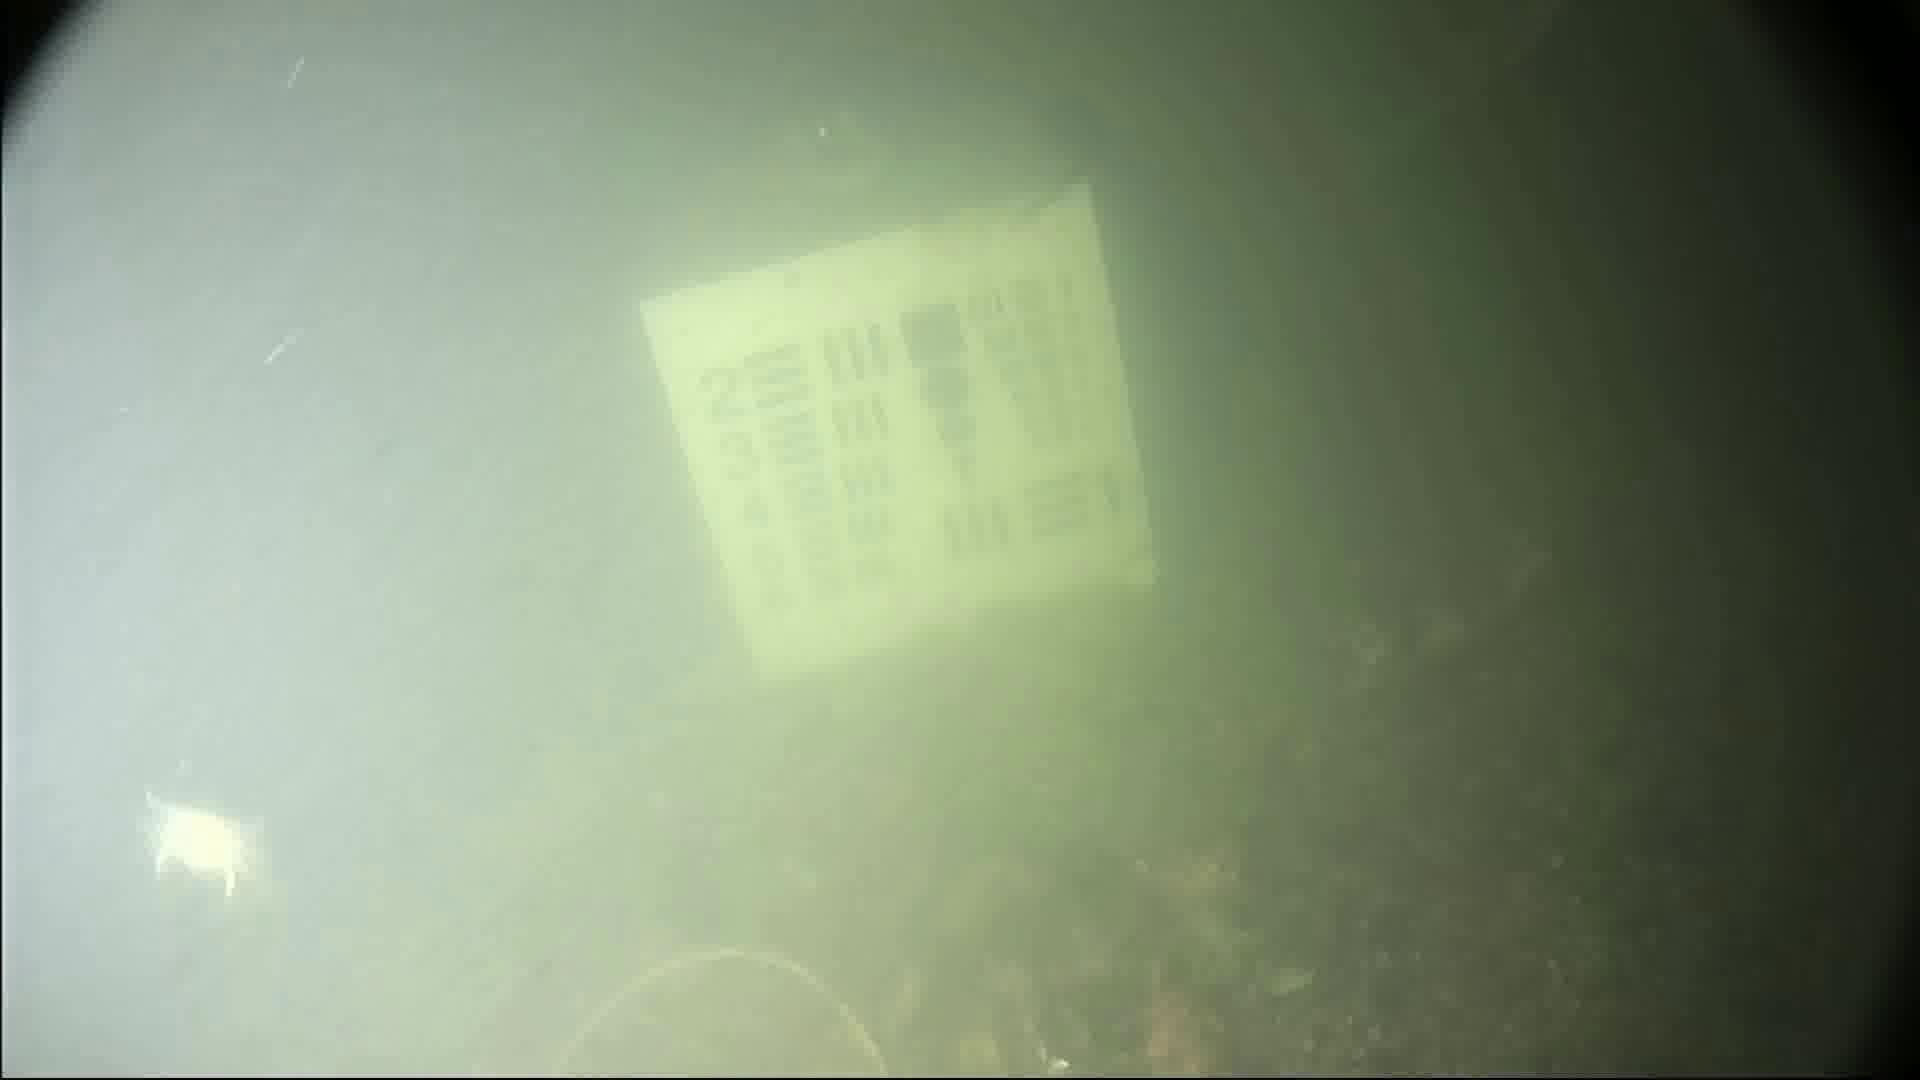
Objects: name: crab